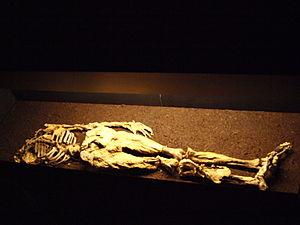
L’Homme de Dätgen est un cadavre momifié daté entre le IIe et le IVᵉ siècle, et retrouvé en 1959 lors de l'exploitation de la grande tourbière de Dätgen, dans l'Arrondissement de Rendsburg-Eckernförde au Schleswig-Holstein. On n'avait d'abord exhumé que le tronc décapité ; la tête ne fut retrouvée que six mois plus tard, au début de 1960, et portait le chignon suève caractéristique. Ce corps fait aujourd'hui partie de l'exposition permanente La Mort et l'Au-delà du musée régional d'archéologie de Gottorf dans le Schleswig.
Les hommes des tourbières sont des êtres humains d'époques très différentes dont les restes momifiés ont été conservés dans des tourbières du nord de l'Europe. À la différence de la plupart des cadavres aussi anciens, par suite de conditions particulières de conservation, les cadavres des tourbières présentent des échantillons de peau et d'organes internes très bien conservés : sous certaines conditions, l'acidité de l'eau, le froid et l'absence d'oxygène concourent à dessécher et tanner naturellement la peau des cadavres ; le squelette, en revanche, est rarement intact, car l'acidité de la tourbe dissout le phosphate de calcium qui forme l’armature des os.